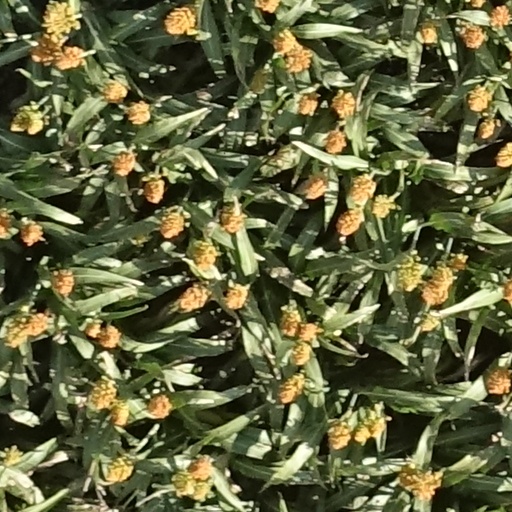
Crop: sorghum